Seahorse

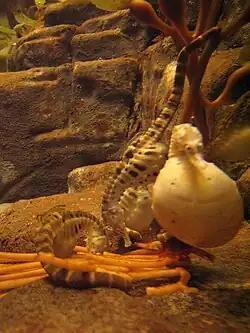
Pregnant male seahorse at the New York Aquarium

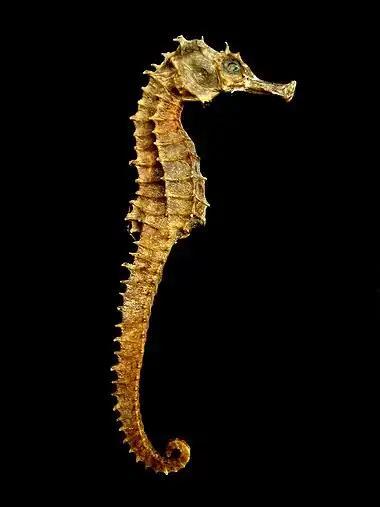
Dried seahorse

Reproduction is energetically costly to the male. This brings into question why the sexual role reversal even takes place. In an environment where one partner incurs more energy costs than the other, Bateman's principle suggests that the lesser contributor takes the role of the aggressor. Male seahorses are more aggressive and sometimes fight for female attention. According to Amanda Vincent of Project Seahorse, only males tail-wrestle and snap their heads at each other. This discovery prompted further study of energy costs. To estimate the female's direct contribution, researchers chemically analyzed the energy stored in each egg. To measure the burden on the males, oxygen consumption was used. By the end of incubation, the male consumed almost 33% more oxygen than before mating. The study concluded that the female's energy expenditure while generating eggs is twice that of males during incubation, confirming the standard hypothesis.